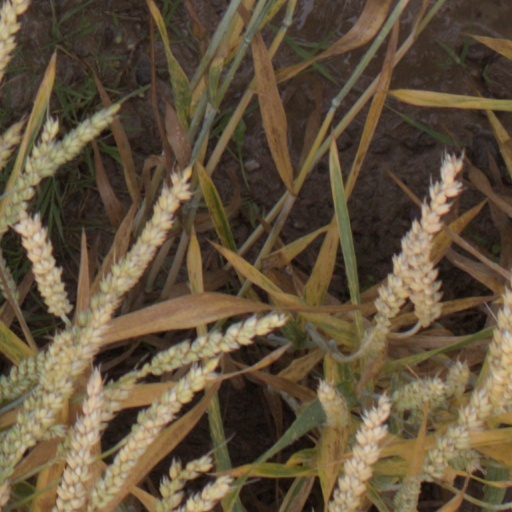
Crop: wheat